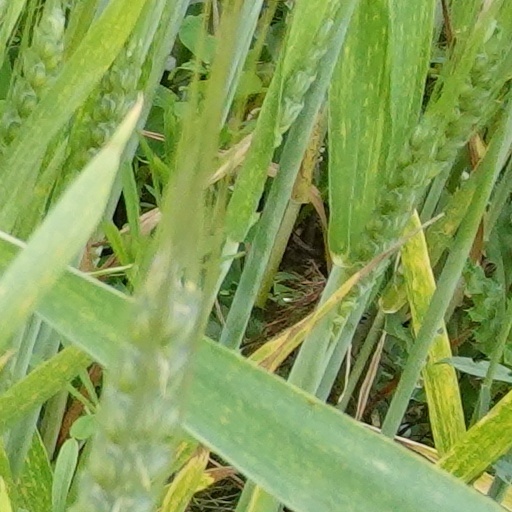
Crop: wheat